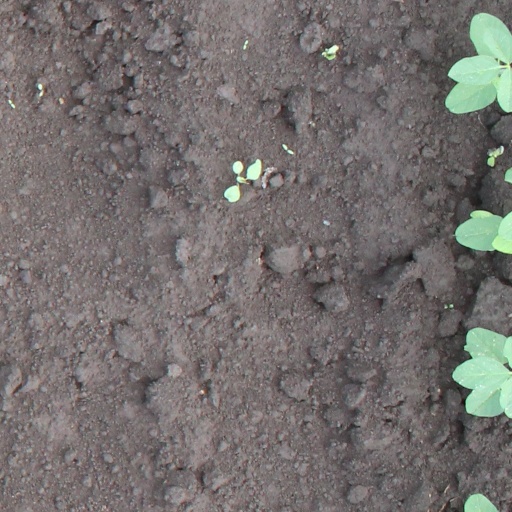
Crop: soybean